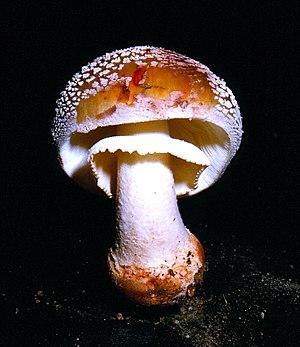
Amanite rougissante ガンタケ Forêt de Saint Germain en Laye - France
Le genre Amanita regroupe des Basidiomycètes, de la famille des Amanitacées traditionnellement classée dans l'ordre des Amanitales, mais à présent confirmée par l'analyse phylogénétique dans le clade Plutéoïde, une des six nouvelles divisions des Agaricales.